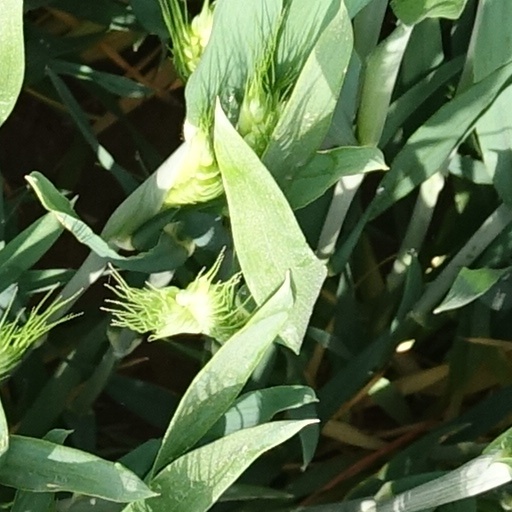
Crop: wheat